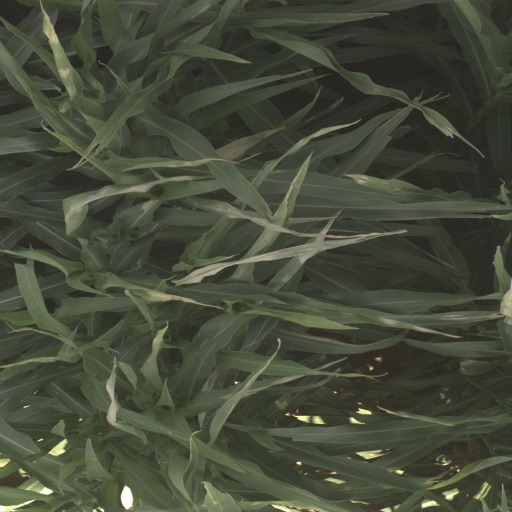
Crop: sorghum